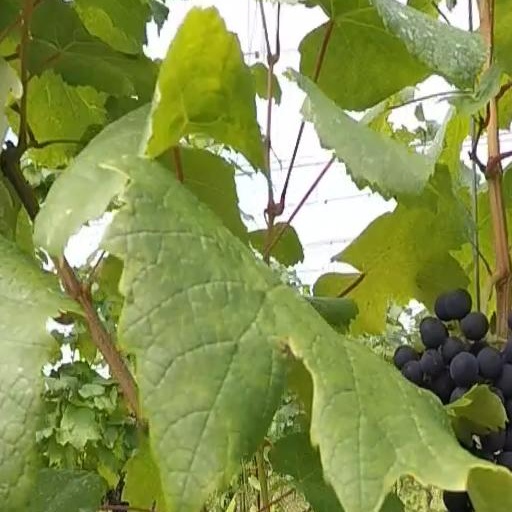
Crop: grape